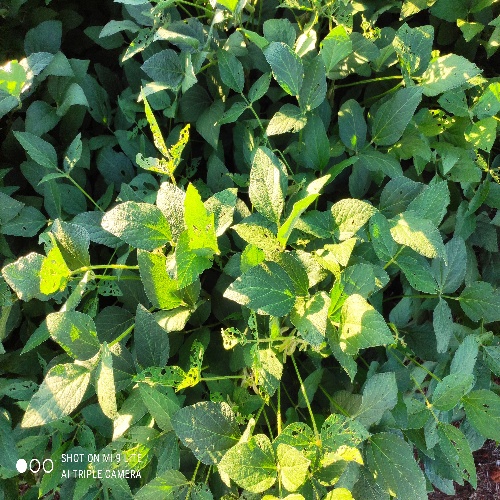
Label: Caterpillar